1999 24 Hours of Le Mans

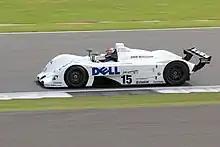
The winning #15 BMW V12 LMR

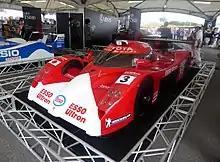
Toyota was a top challenger throughout the race. This #3 Toyota GT-One was the lone finisher for Toyota, finishing second.

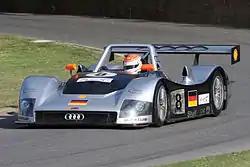
When this #8 Audi R8R came home in third place, it marked the beginning of what was soon to become the era of Audi dominance at Le Mans.

1999 saw another increase in manufacturers involvement. Although Porsche did not send a team to contest in the prototype classes, Toyota retained their three updated GT-Ones, now moved to the LMGTP class due to the demise of GT1, while Mercedes-Benz debuted three new CLR LMGTPs. Nissan instead moved from GT1 to an open cockpit LMP, as did Panoz.